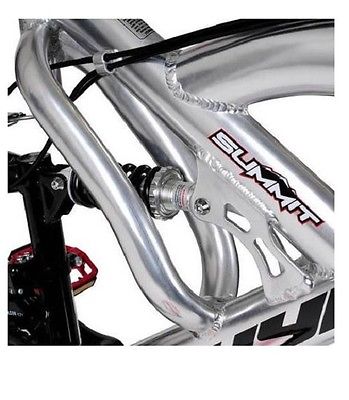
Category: bicycle